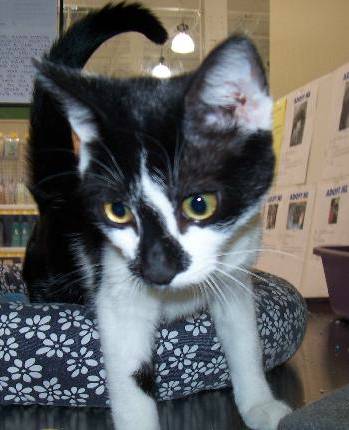
Label: cat